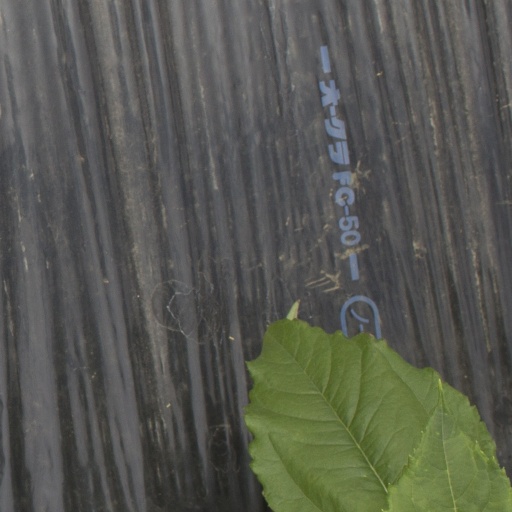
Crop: Jerusalem artichoke